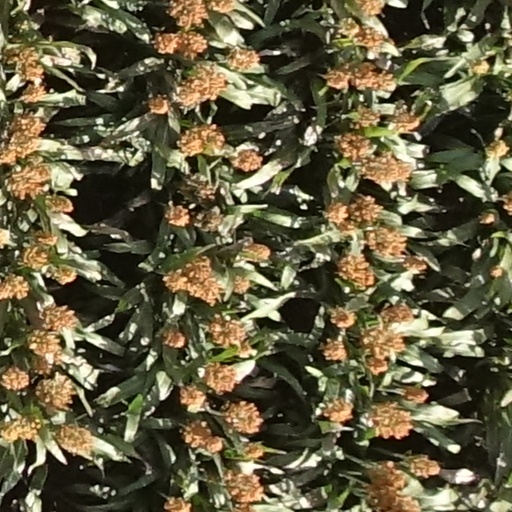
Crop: sorghum